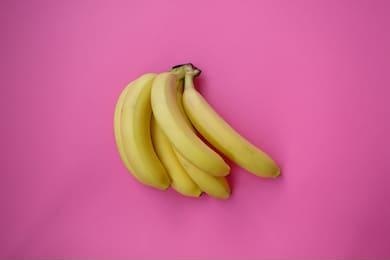
Label: banana